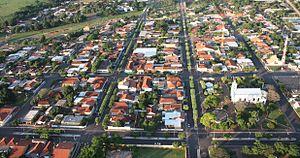
Três Fronteiras est une municipalité brésilienne de l'État de São Paulo et la Microrégion de Jales.